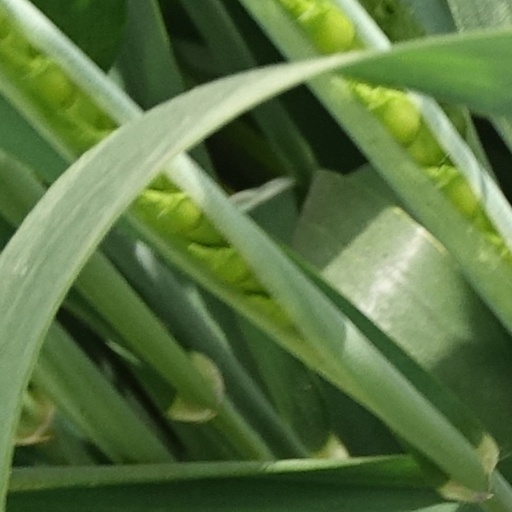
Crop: wheat